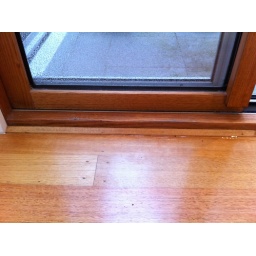
Leak by the glass door in the hall